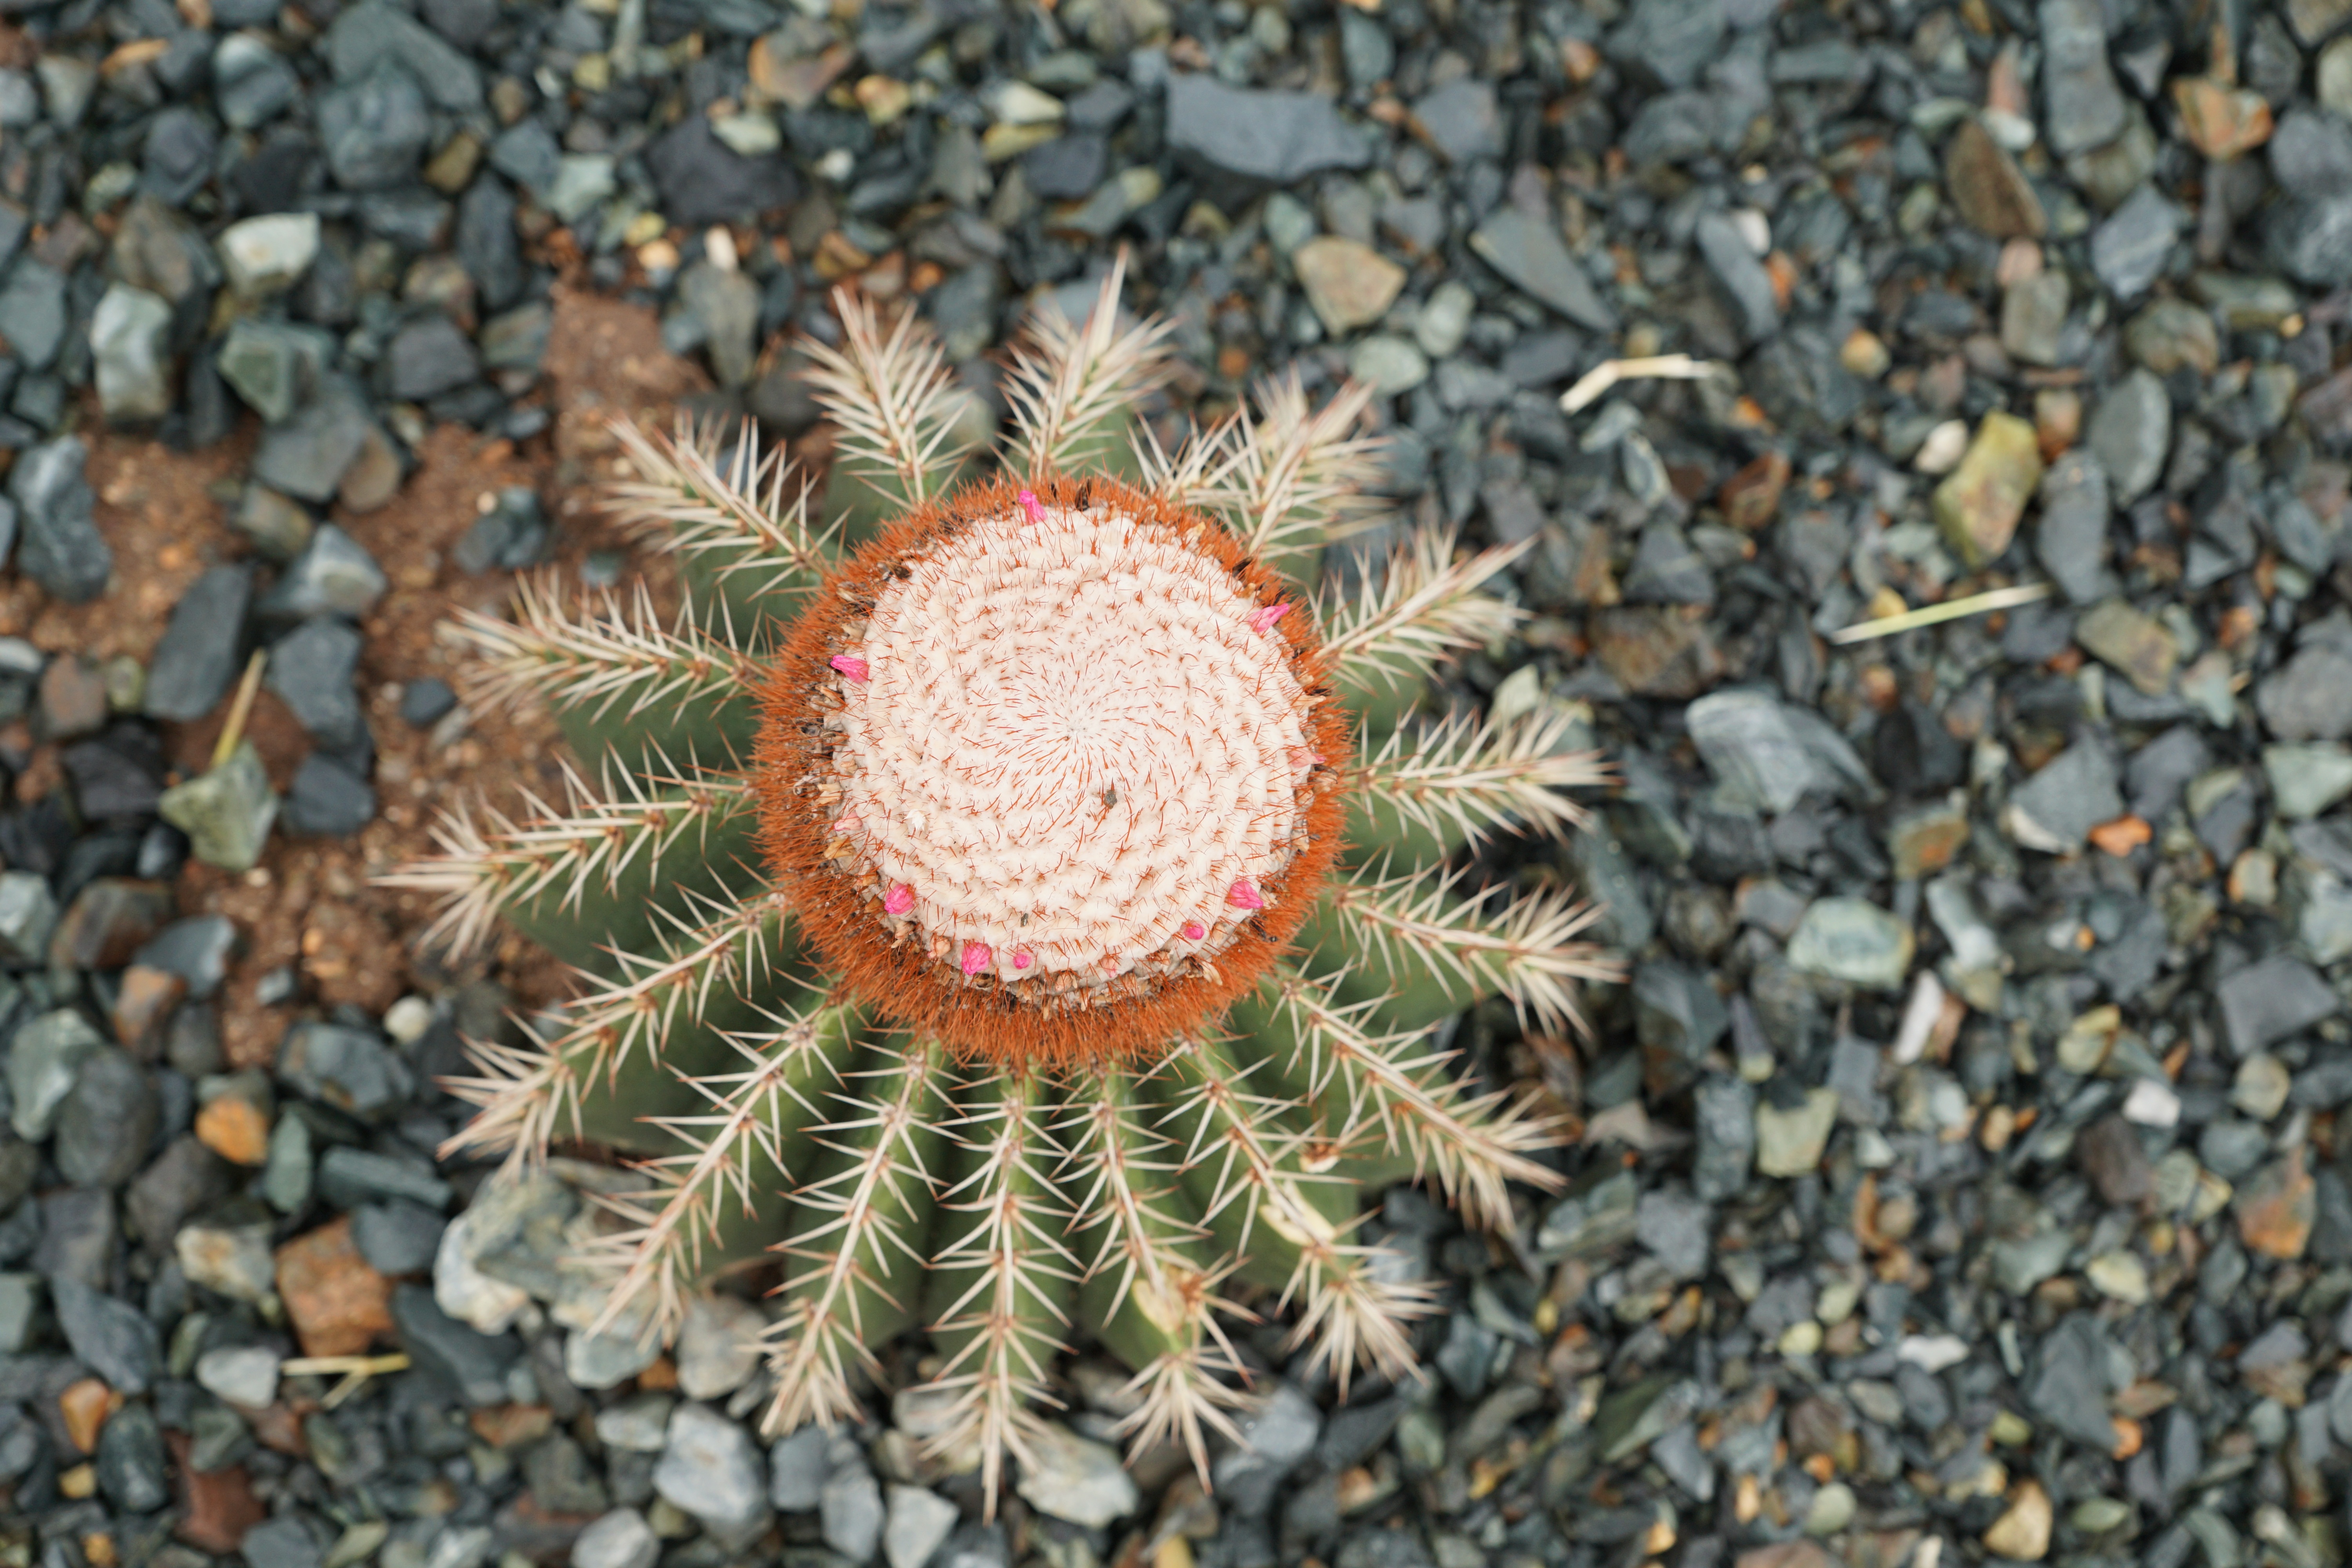
nature, cactus, plant, flower, green, tropical, botany, flora, exotic, caryophyllales, flowering plant, british virgin island, land plant, thorns spines and prickles, hedgehog cactus